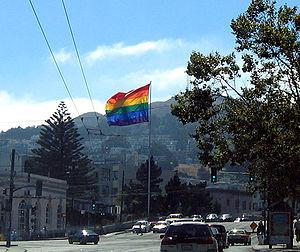
Le Castro, parfois aussi appelé le Castro District, est un quartier de San Francisco, en Californie, autrefois appelé Eureka Valley.
Le drapeau arc-en-ciel est un drapeau représentant des bandes aux couleurs d'un arc-en-ciel. L'usage du drapeau arc-en-ciel est une tradition ancienne commune à de nombreuses cultures. Il évoque généralement la paix, la diversité et l'harmonie.